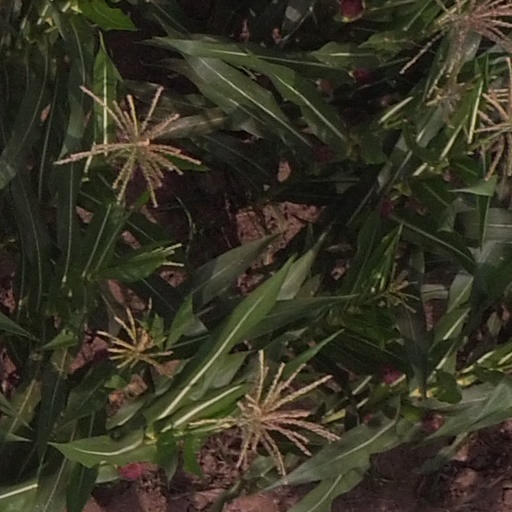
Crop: maize; corn